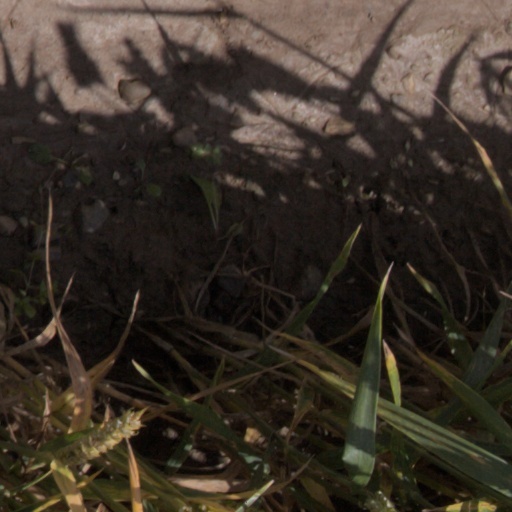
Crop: wheat